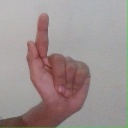
अक्षर: ळ